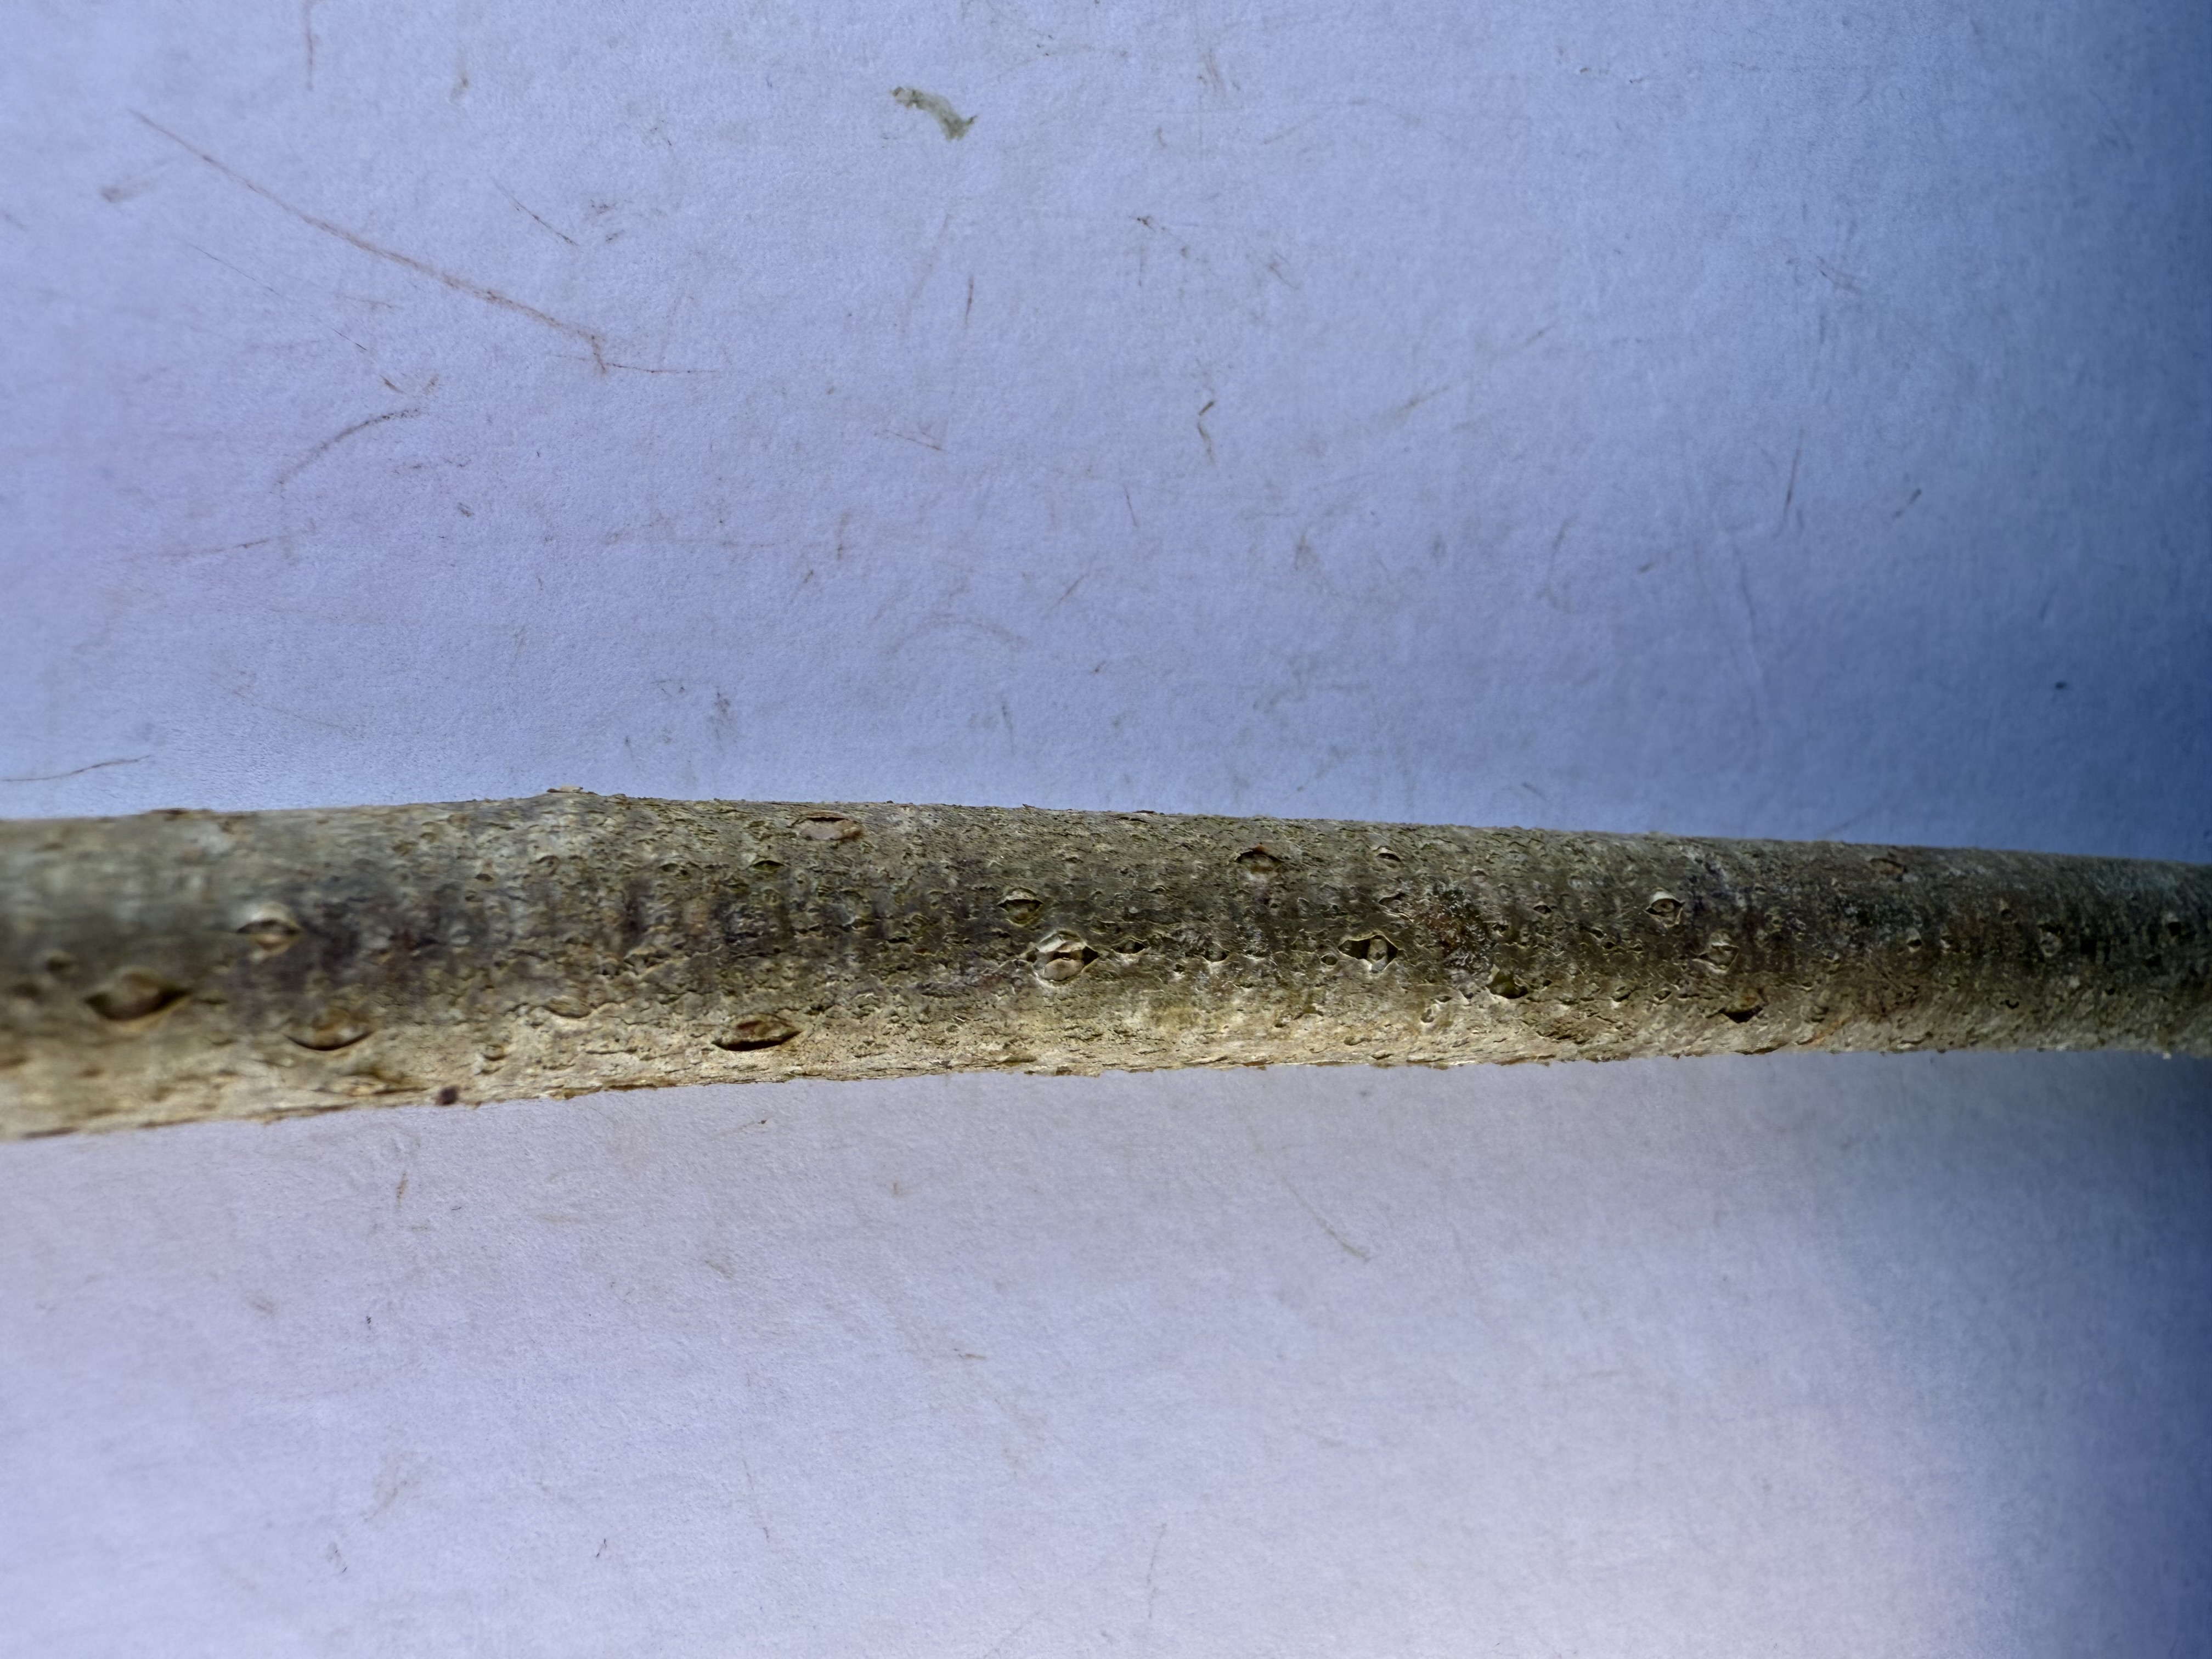
Variety: Hazelnut